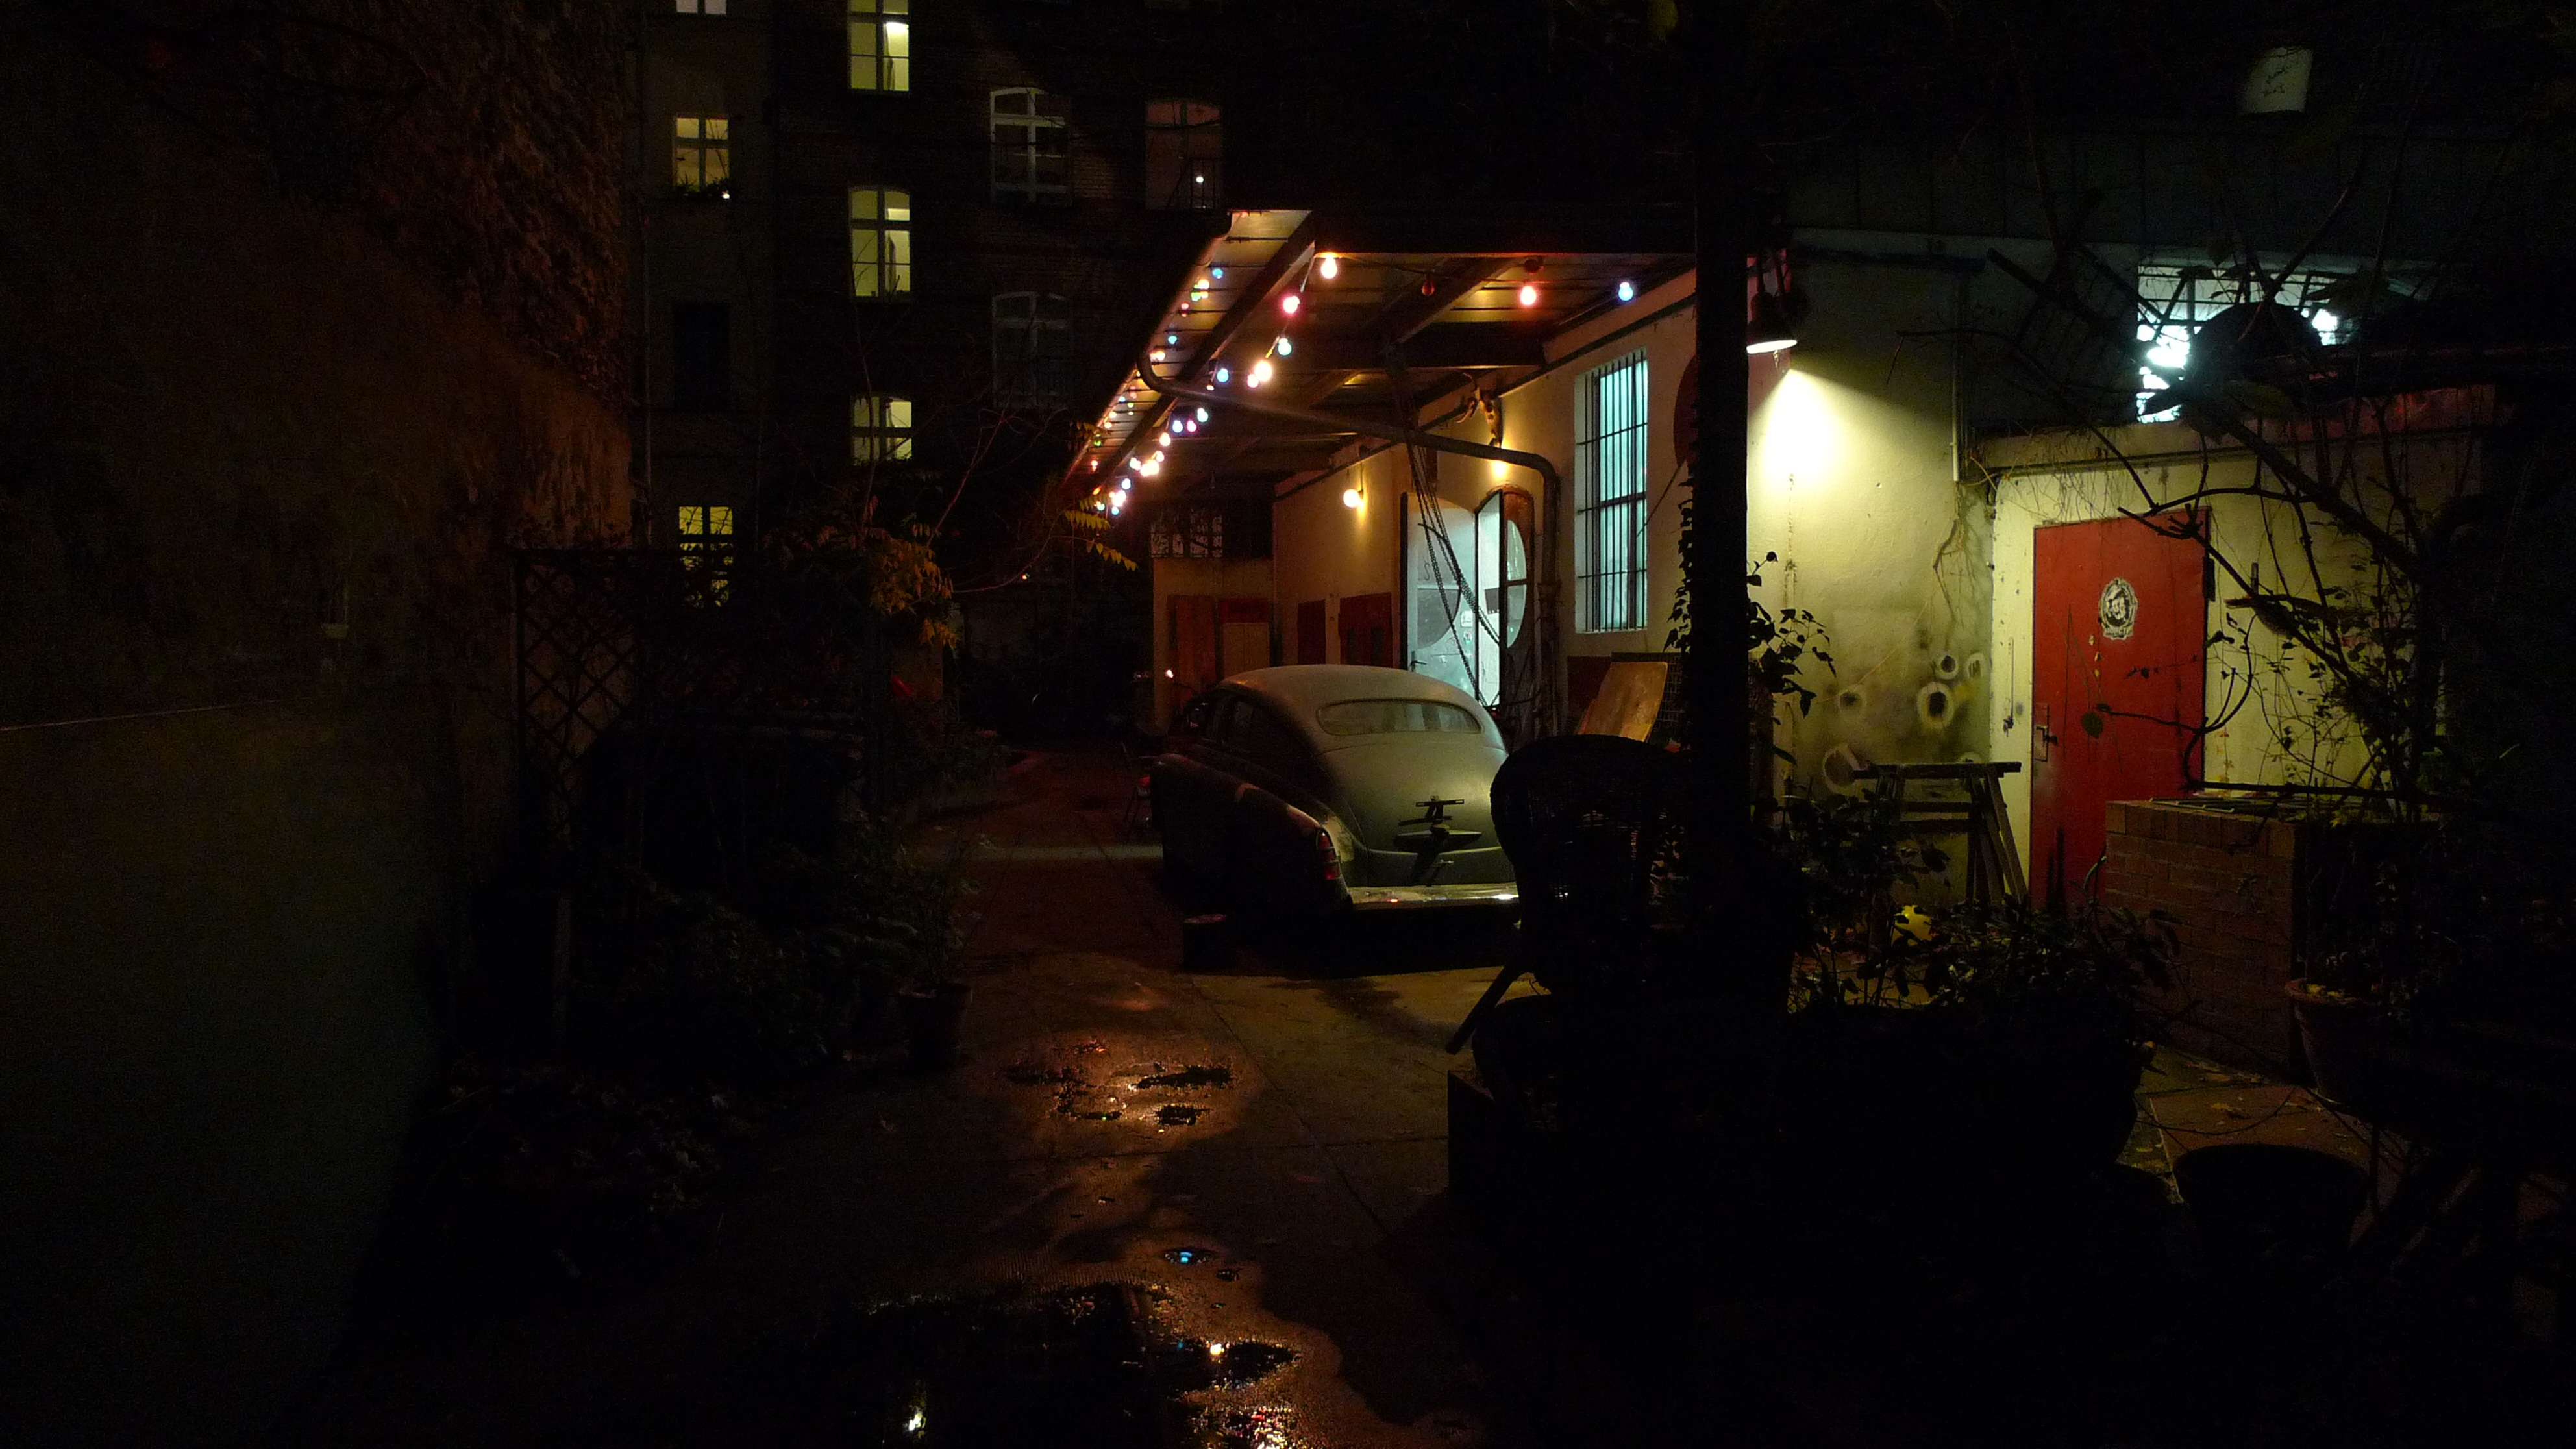
light, road, street, night, alley, evening, darkness, lighting, old car, at night, infrastructure, germany, berlin, midnight